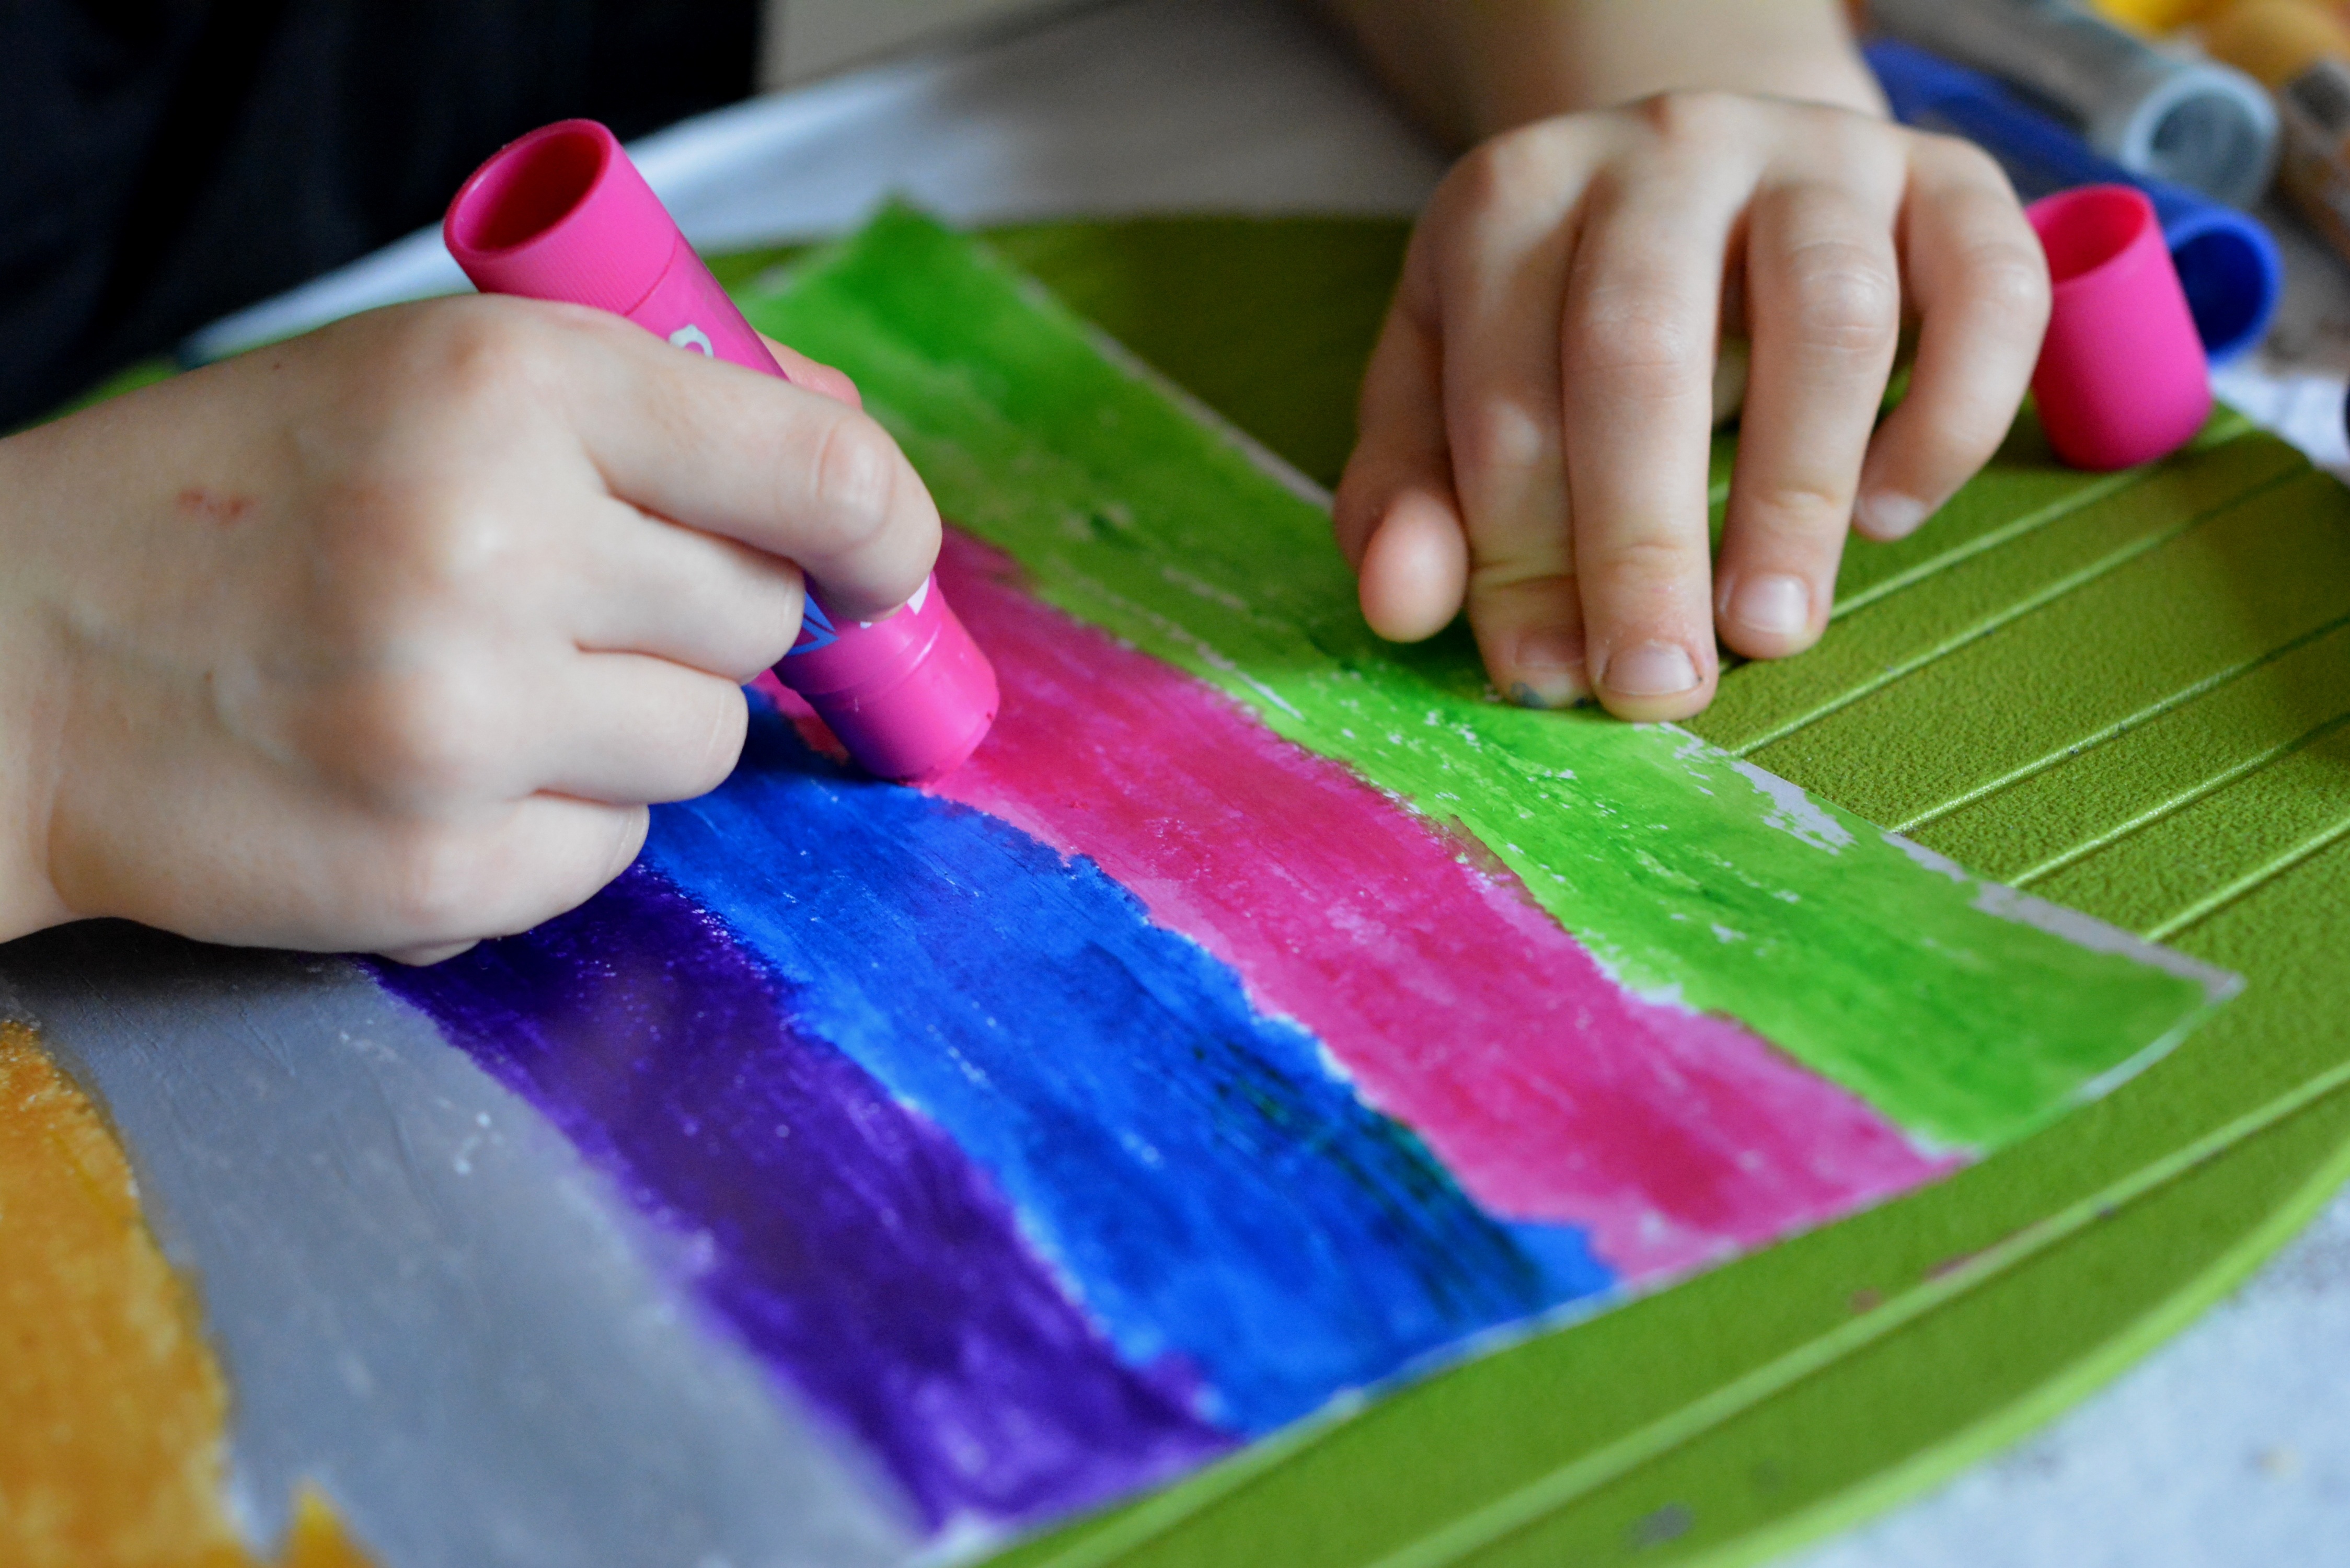
hand, play, flower, petal, finger, food, color, child, paint, nail, painting, art, colors, colored, playcolor, paint stick